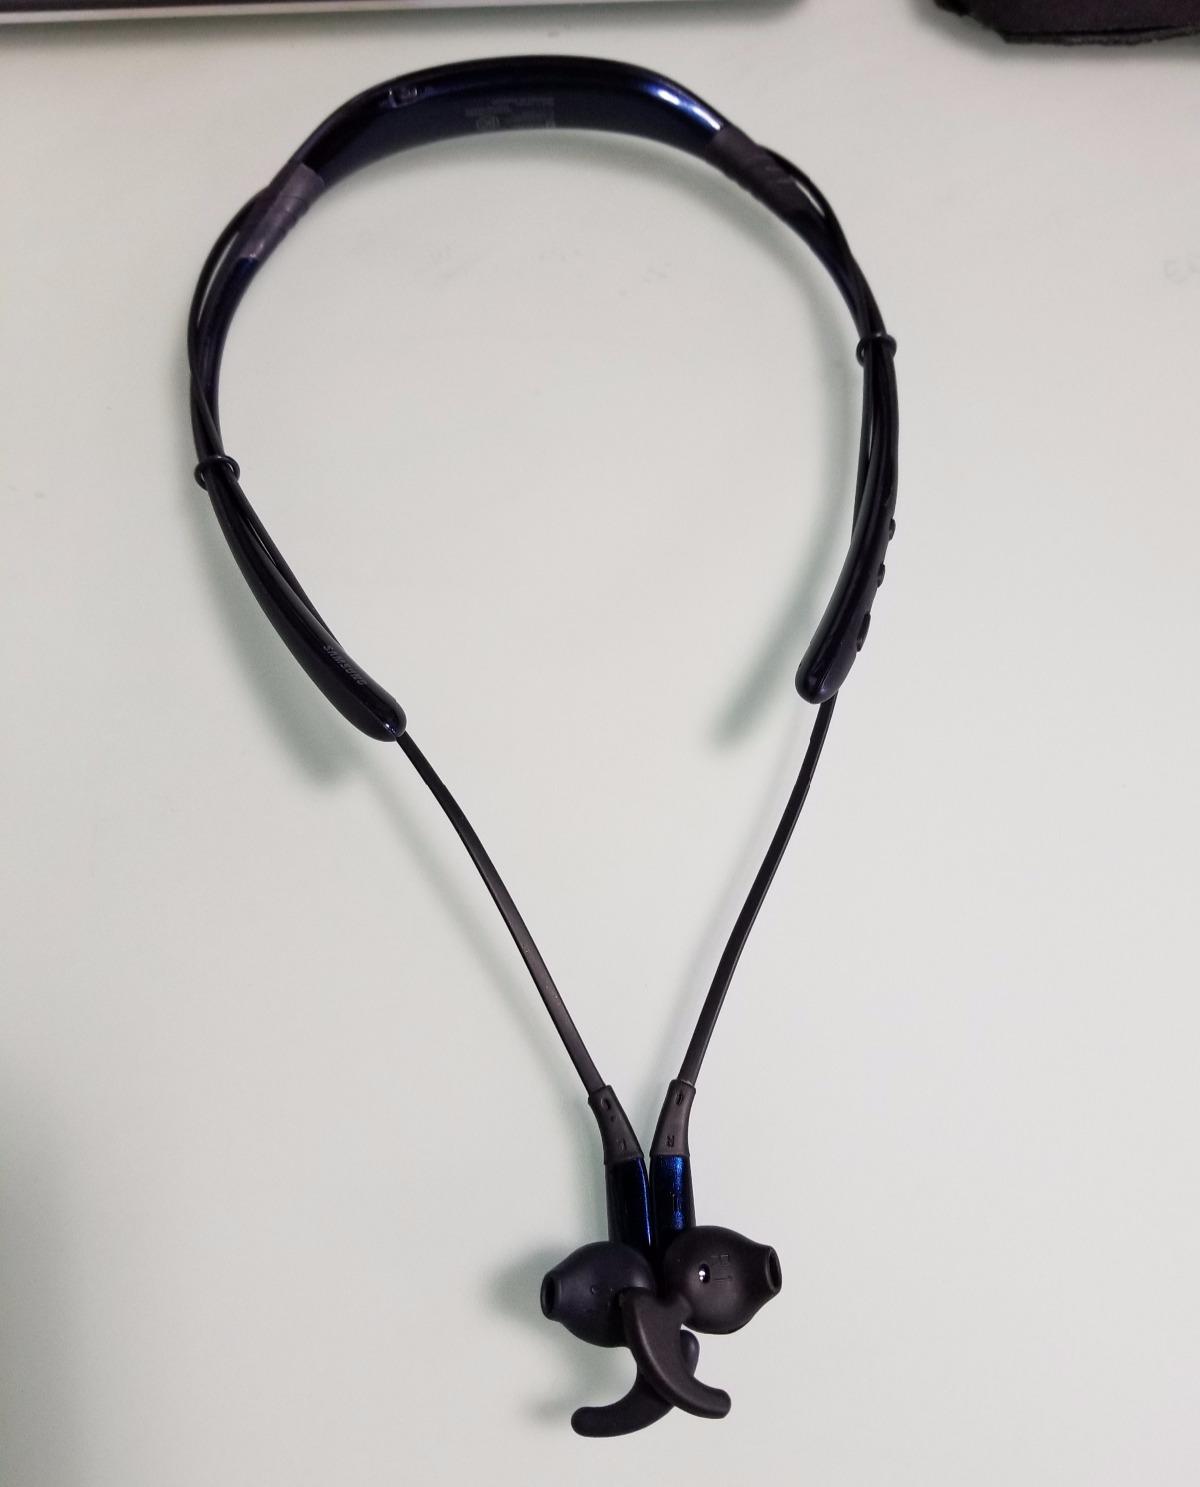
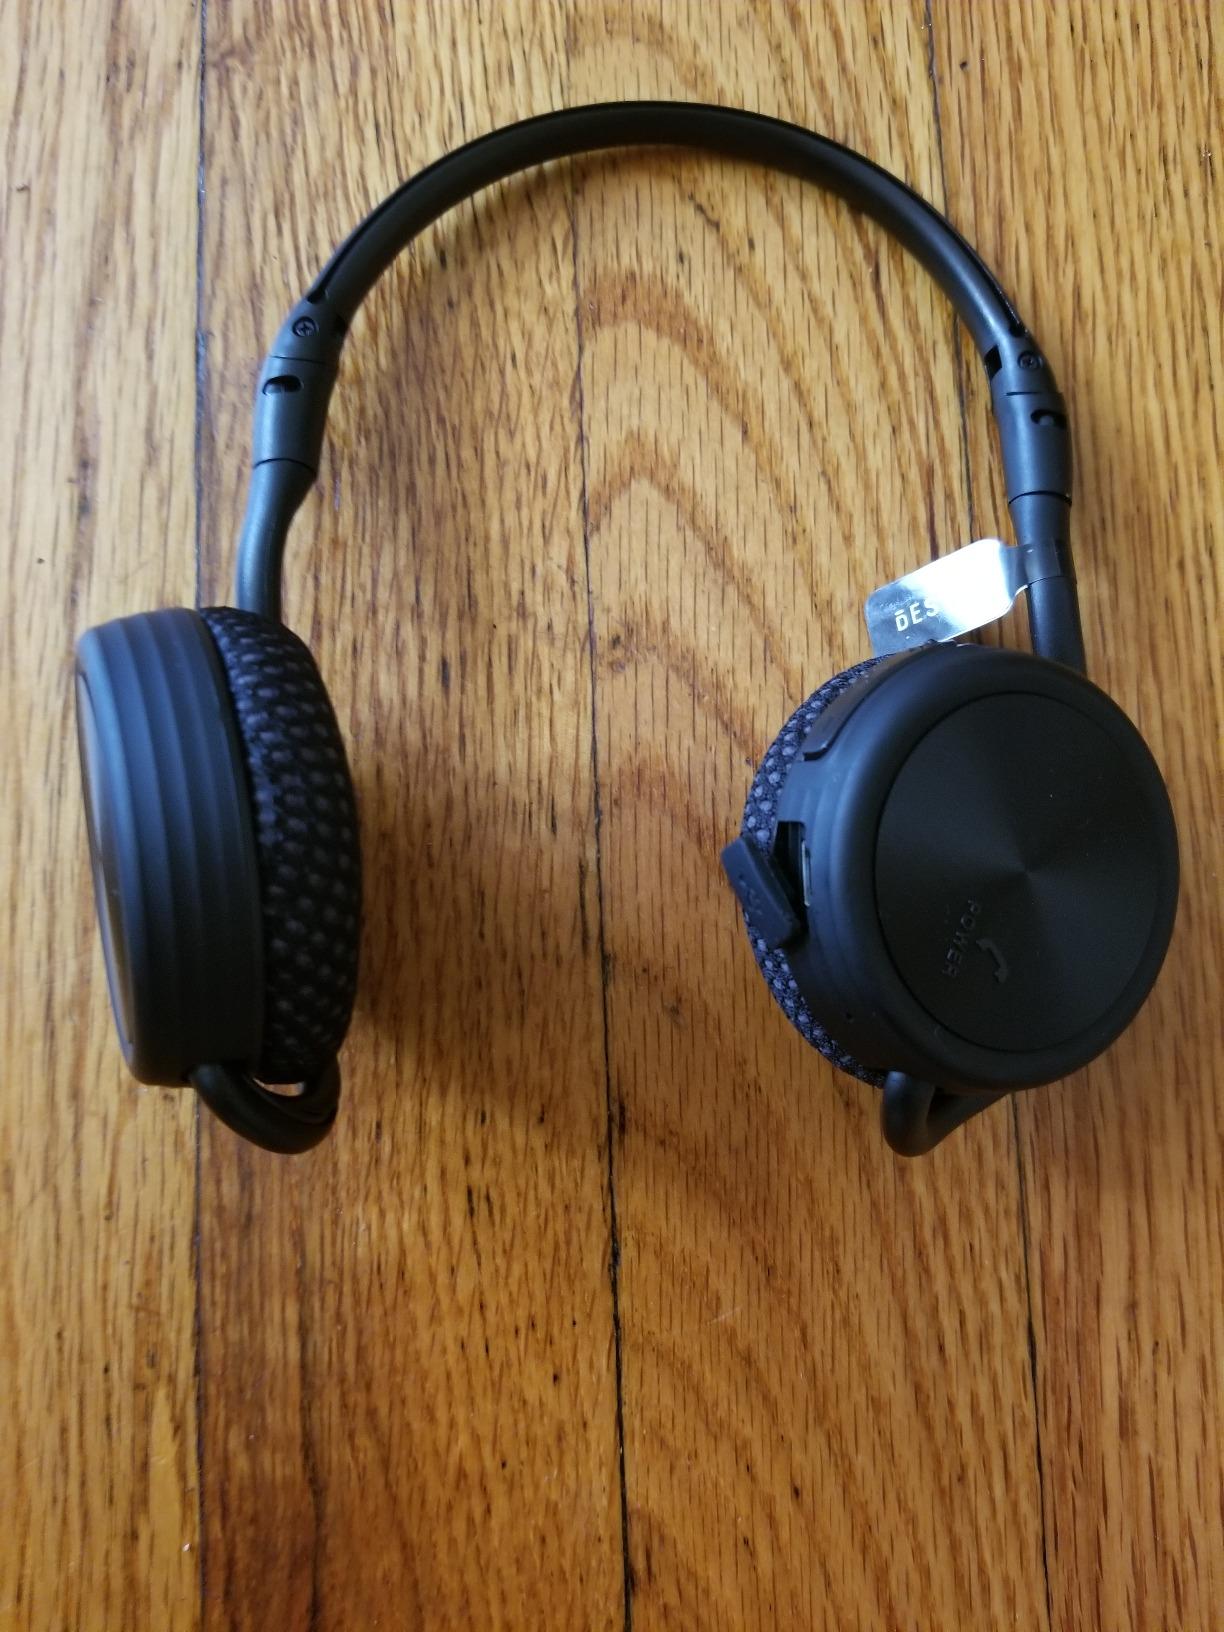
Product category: headphones
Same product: no